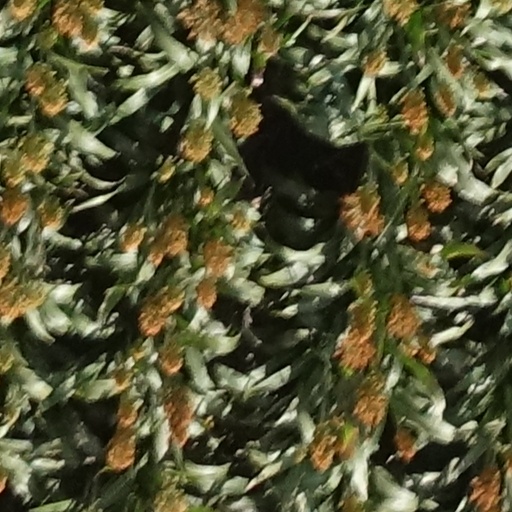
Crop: sorghum